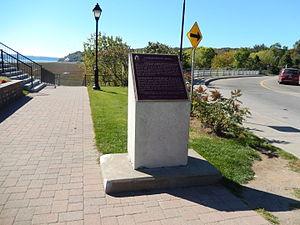
Monument du fort Charlebourg-Royal
Cet article recense les lieux patrimoniaux de Québec inscrit au répertoire des lieux patrimoniaux du Canada, qu'ils soient de niveau provincial, fédéral ou municipal.
Voici la liste des lieux historiques nationaux du Canada situé dans l'agglomération de Québec. En mars 2011, on compte 37 lieux historiques nationaux à Québec, dont sept sont administrés par Parcs Canada. Il y a finalement un site qui a perdu sa désignation..
Charlesbourg-Royal, établi près de l'actuelle ville de Québec, fut le premier établissement français en Amérique du Nord.